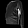
Label: Pullover